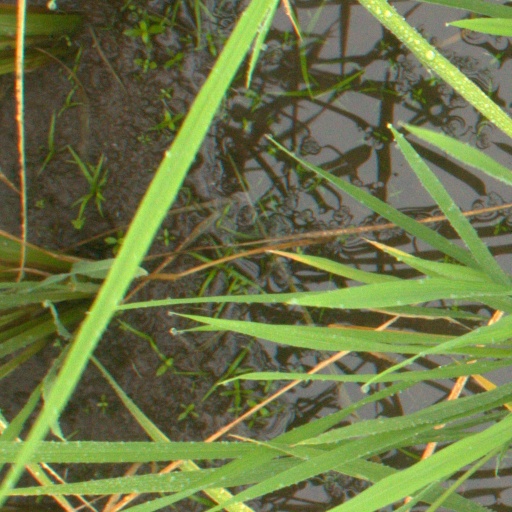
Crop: rice